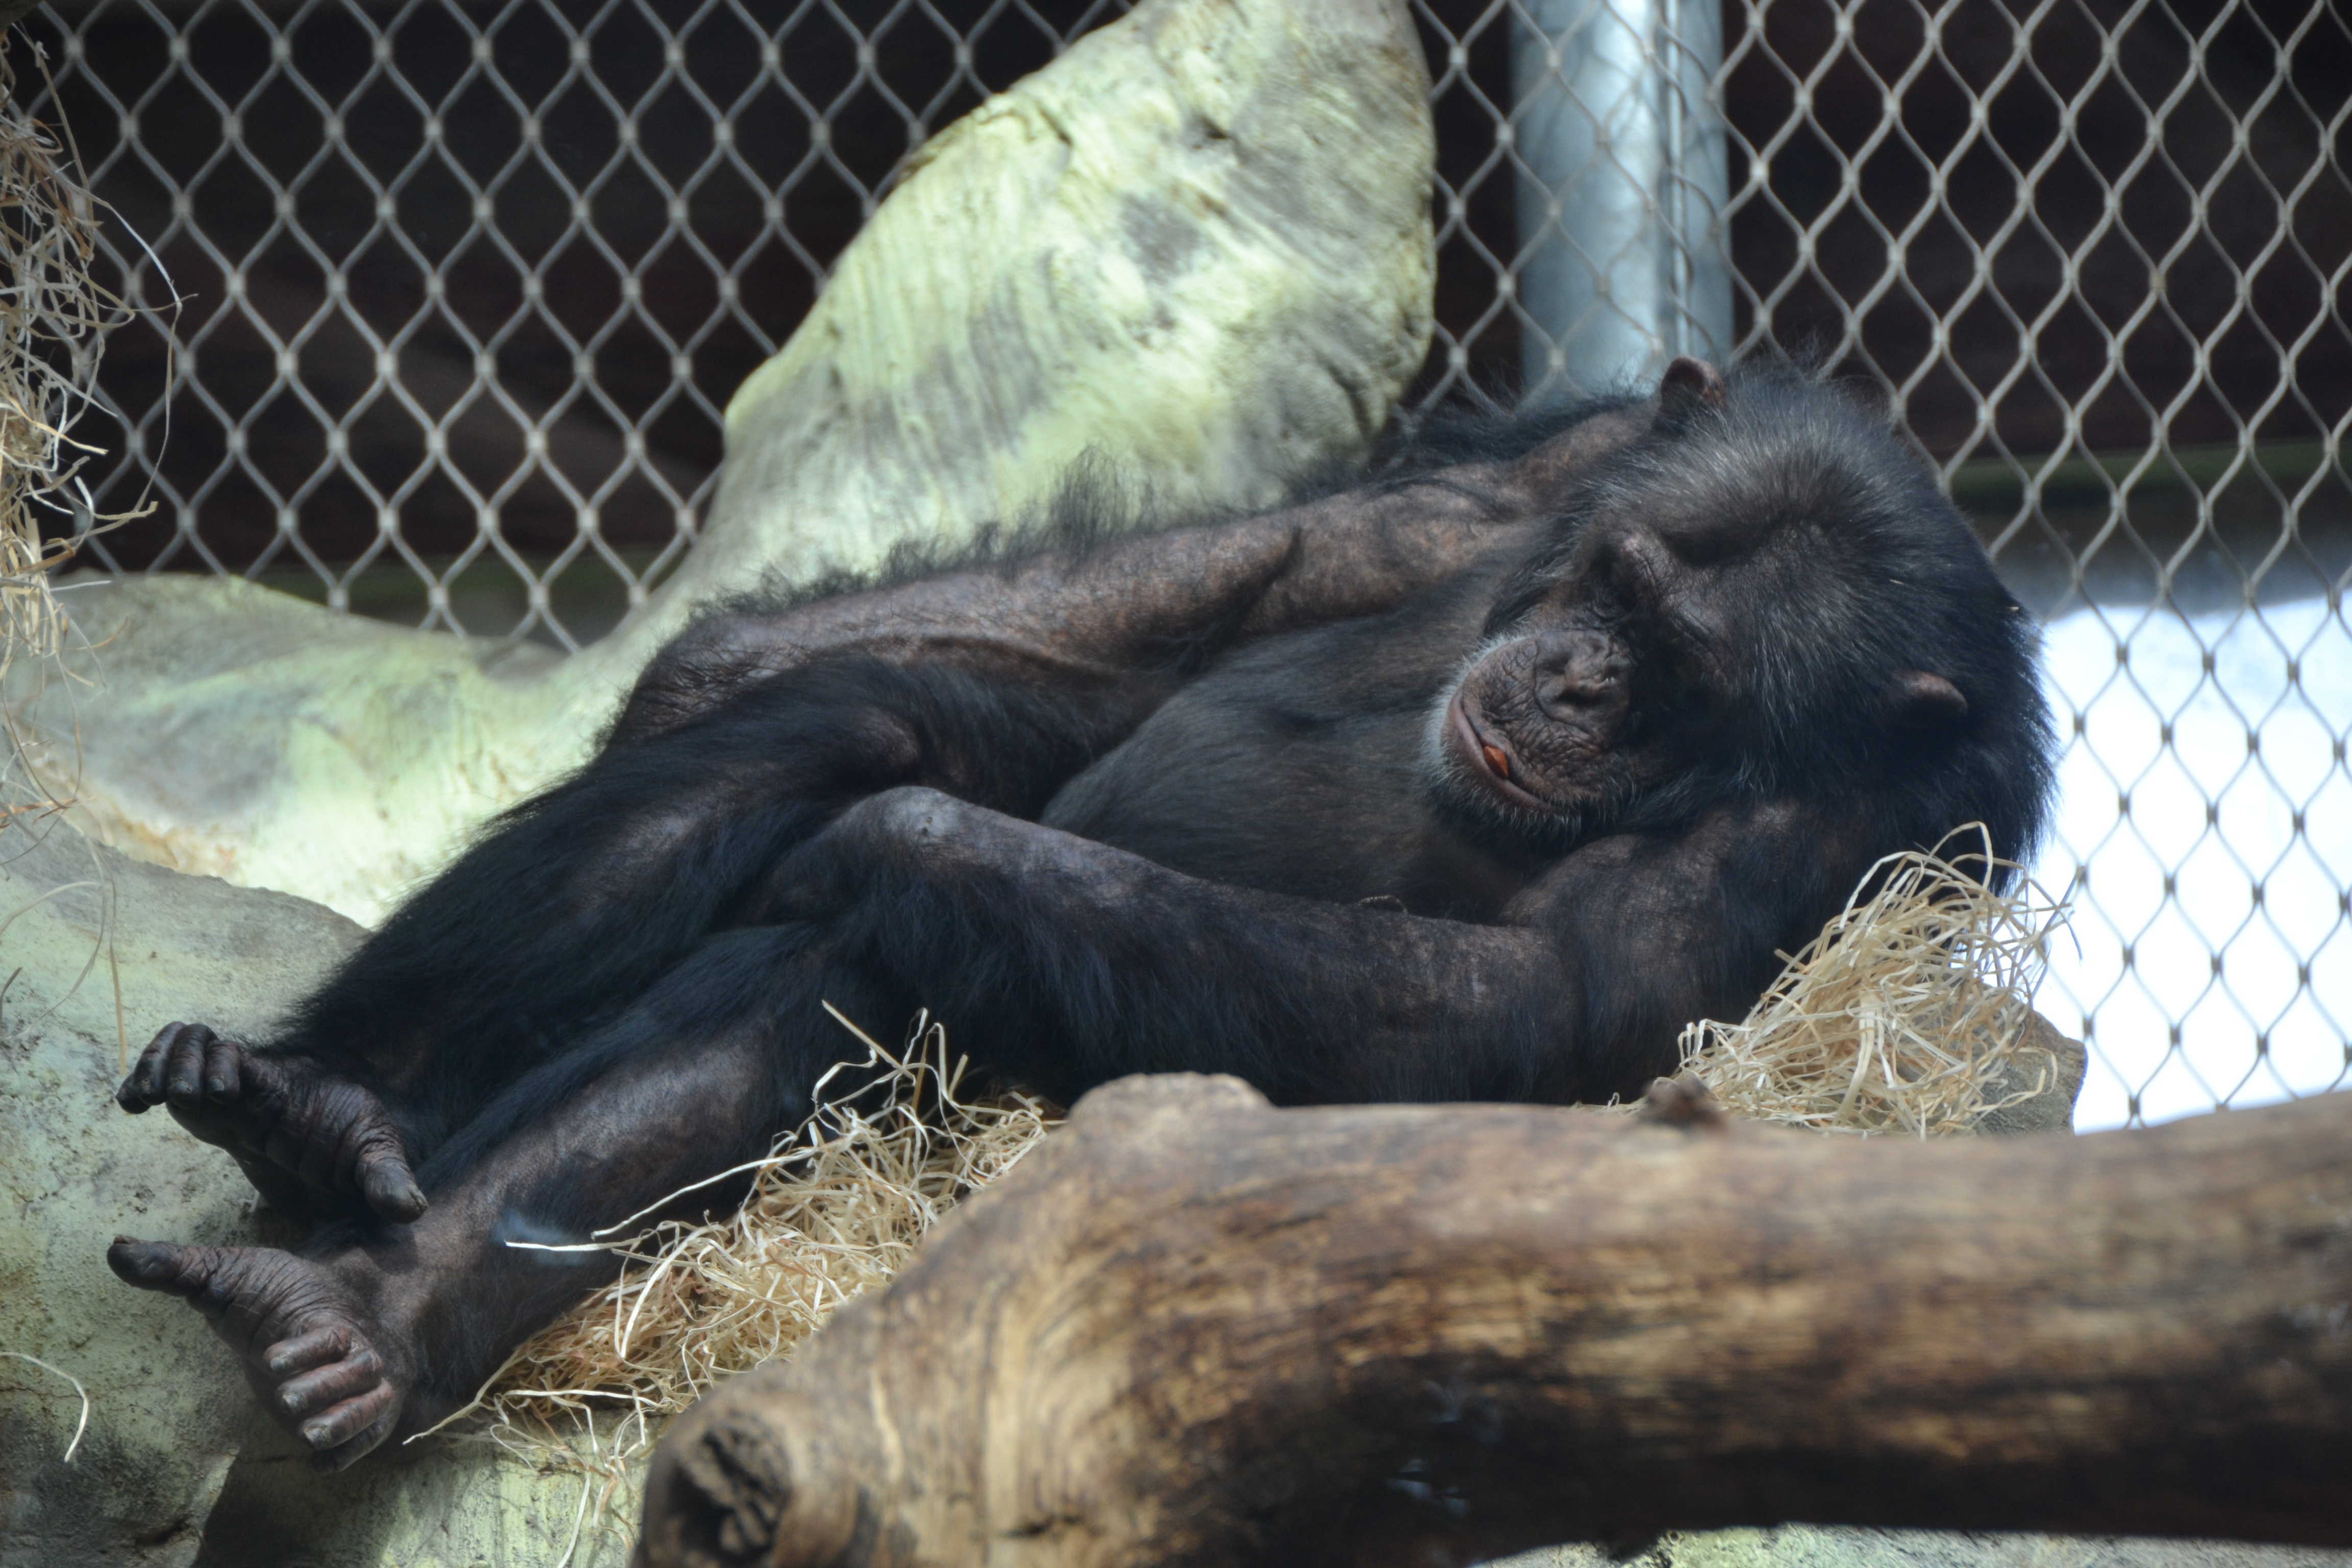
animal, recreation, wildlife, zoo, mammal, monkey, fauna, primate, chimpanzee, apes, western gorilla, outdoor recreation, great ape, common chimpanzee